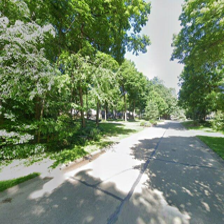
Label: streetView